Friedrich Albrecht zu Eulenburg

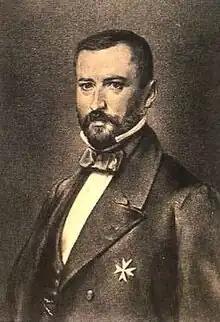
Friedrich Albrecht zu Eulenburg

Count Friedrich Albrecht zu Eulenburg (29 June 1815 – 2 June 1881) was a Prussian diplomat and politician. He led the Eulenburg Expedition and secured the Prusso-Japanese Treaty of 24 January 1861, which was similar to other unequal treaties that European powers held Eastern Countries to.